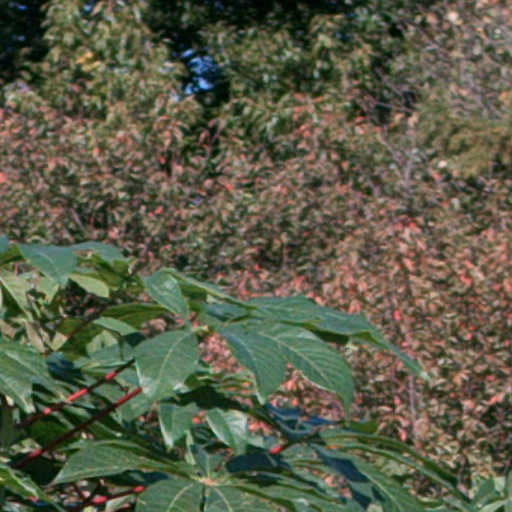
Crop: cassava